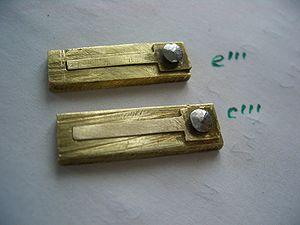
En organologie, un instrument à anche libre est un instrument à vent, de la famille des bois, utilisant une anche libre, c'est-à-dire qu'elle peut se déplacer librement de part et d'autre de sa position de repos. Le déplacement de la colonne d'air pour mettre cette anche en vibration peut être :